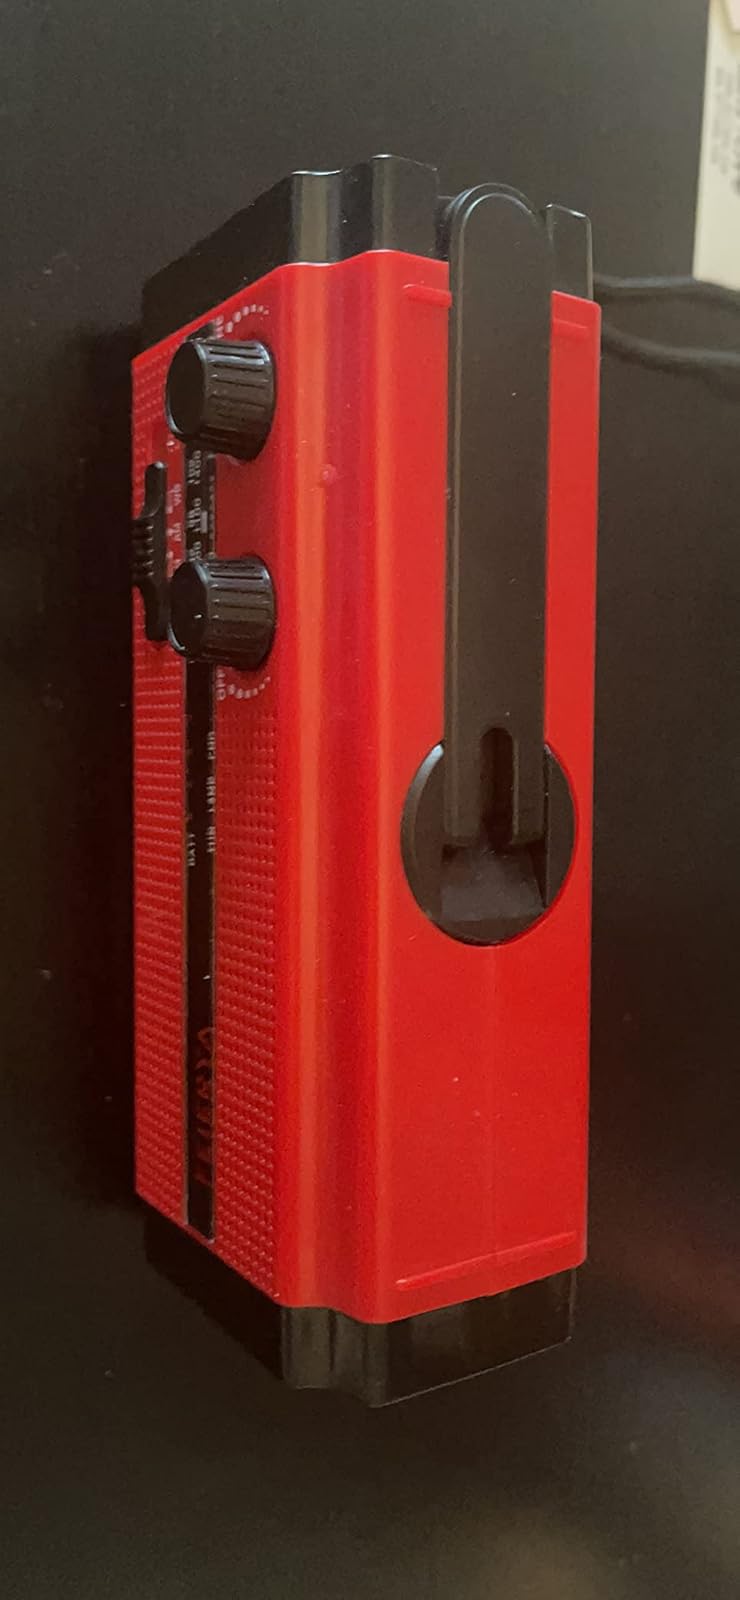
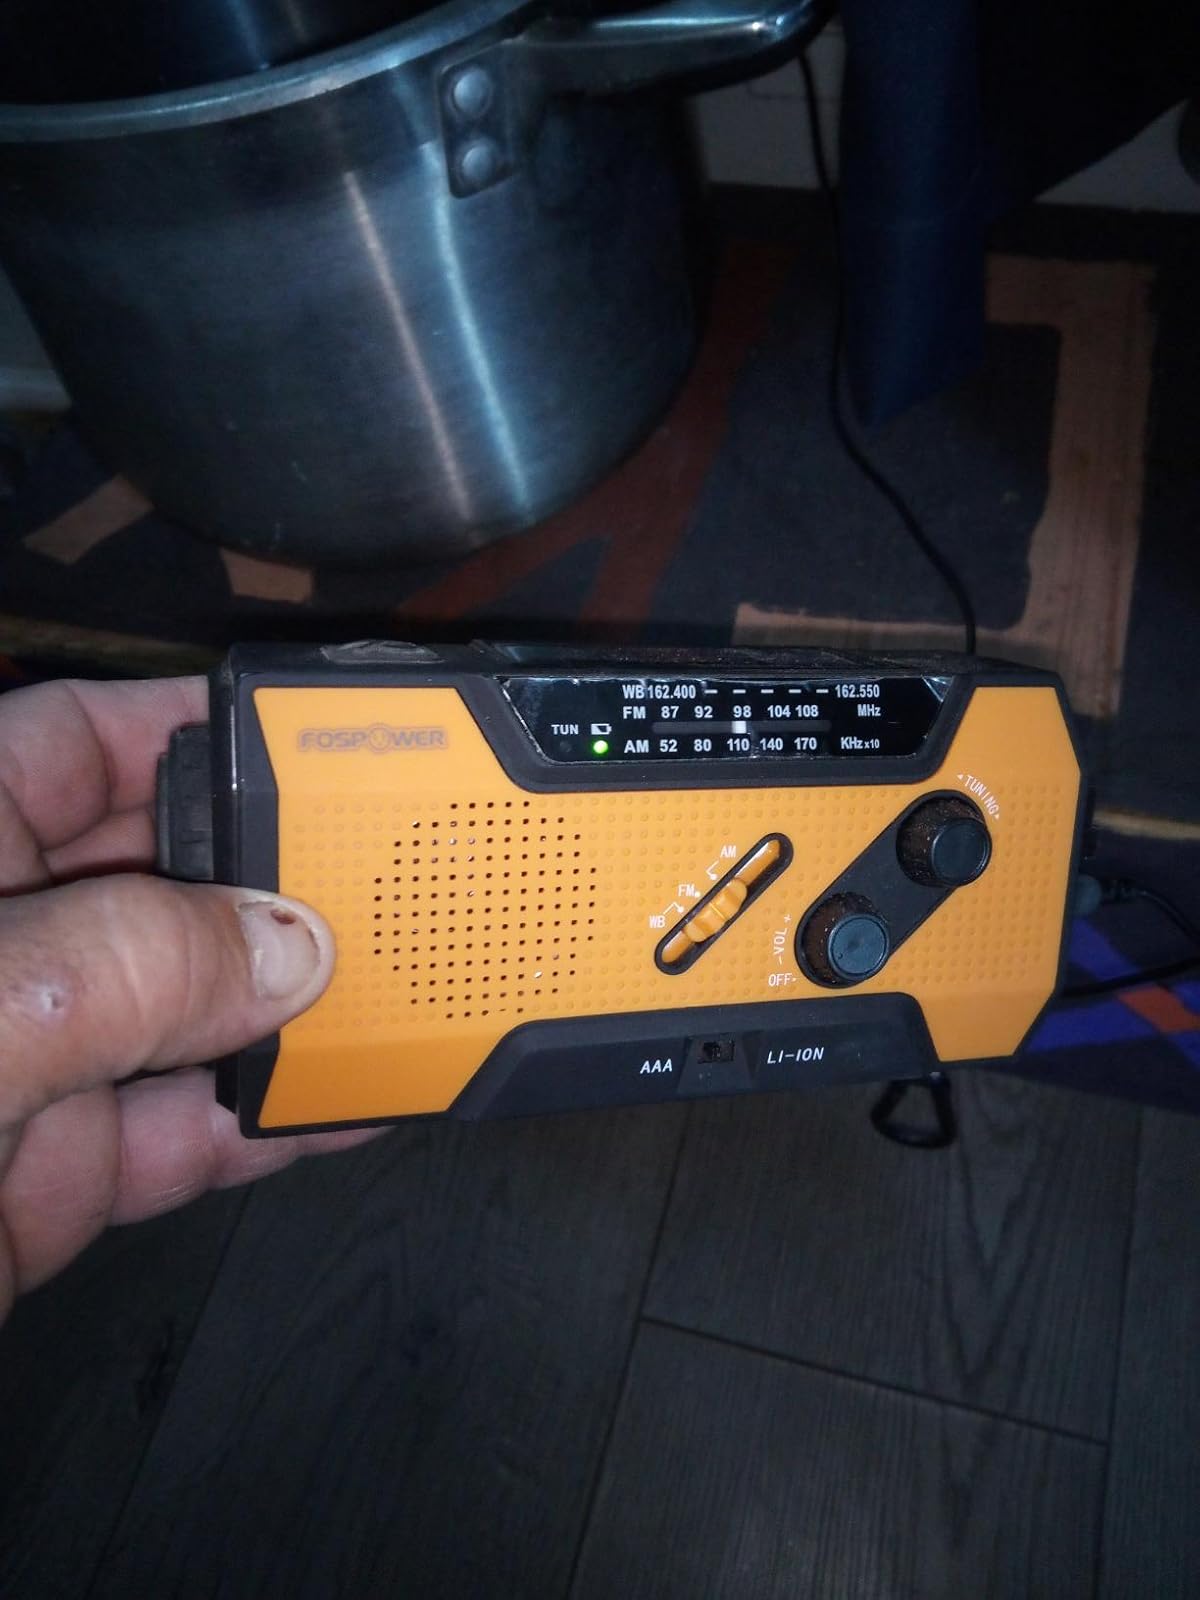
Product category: radio
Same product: no